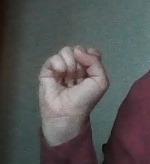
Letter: saad